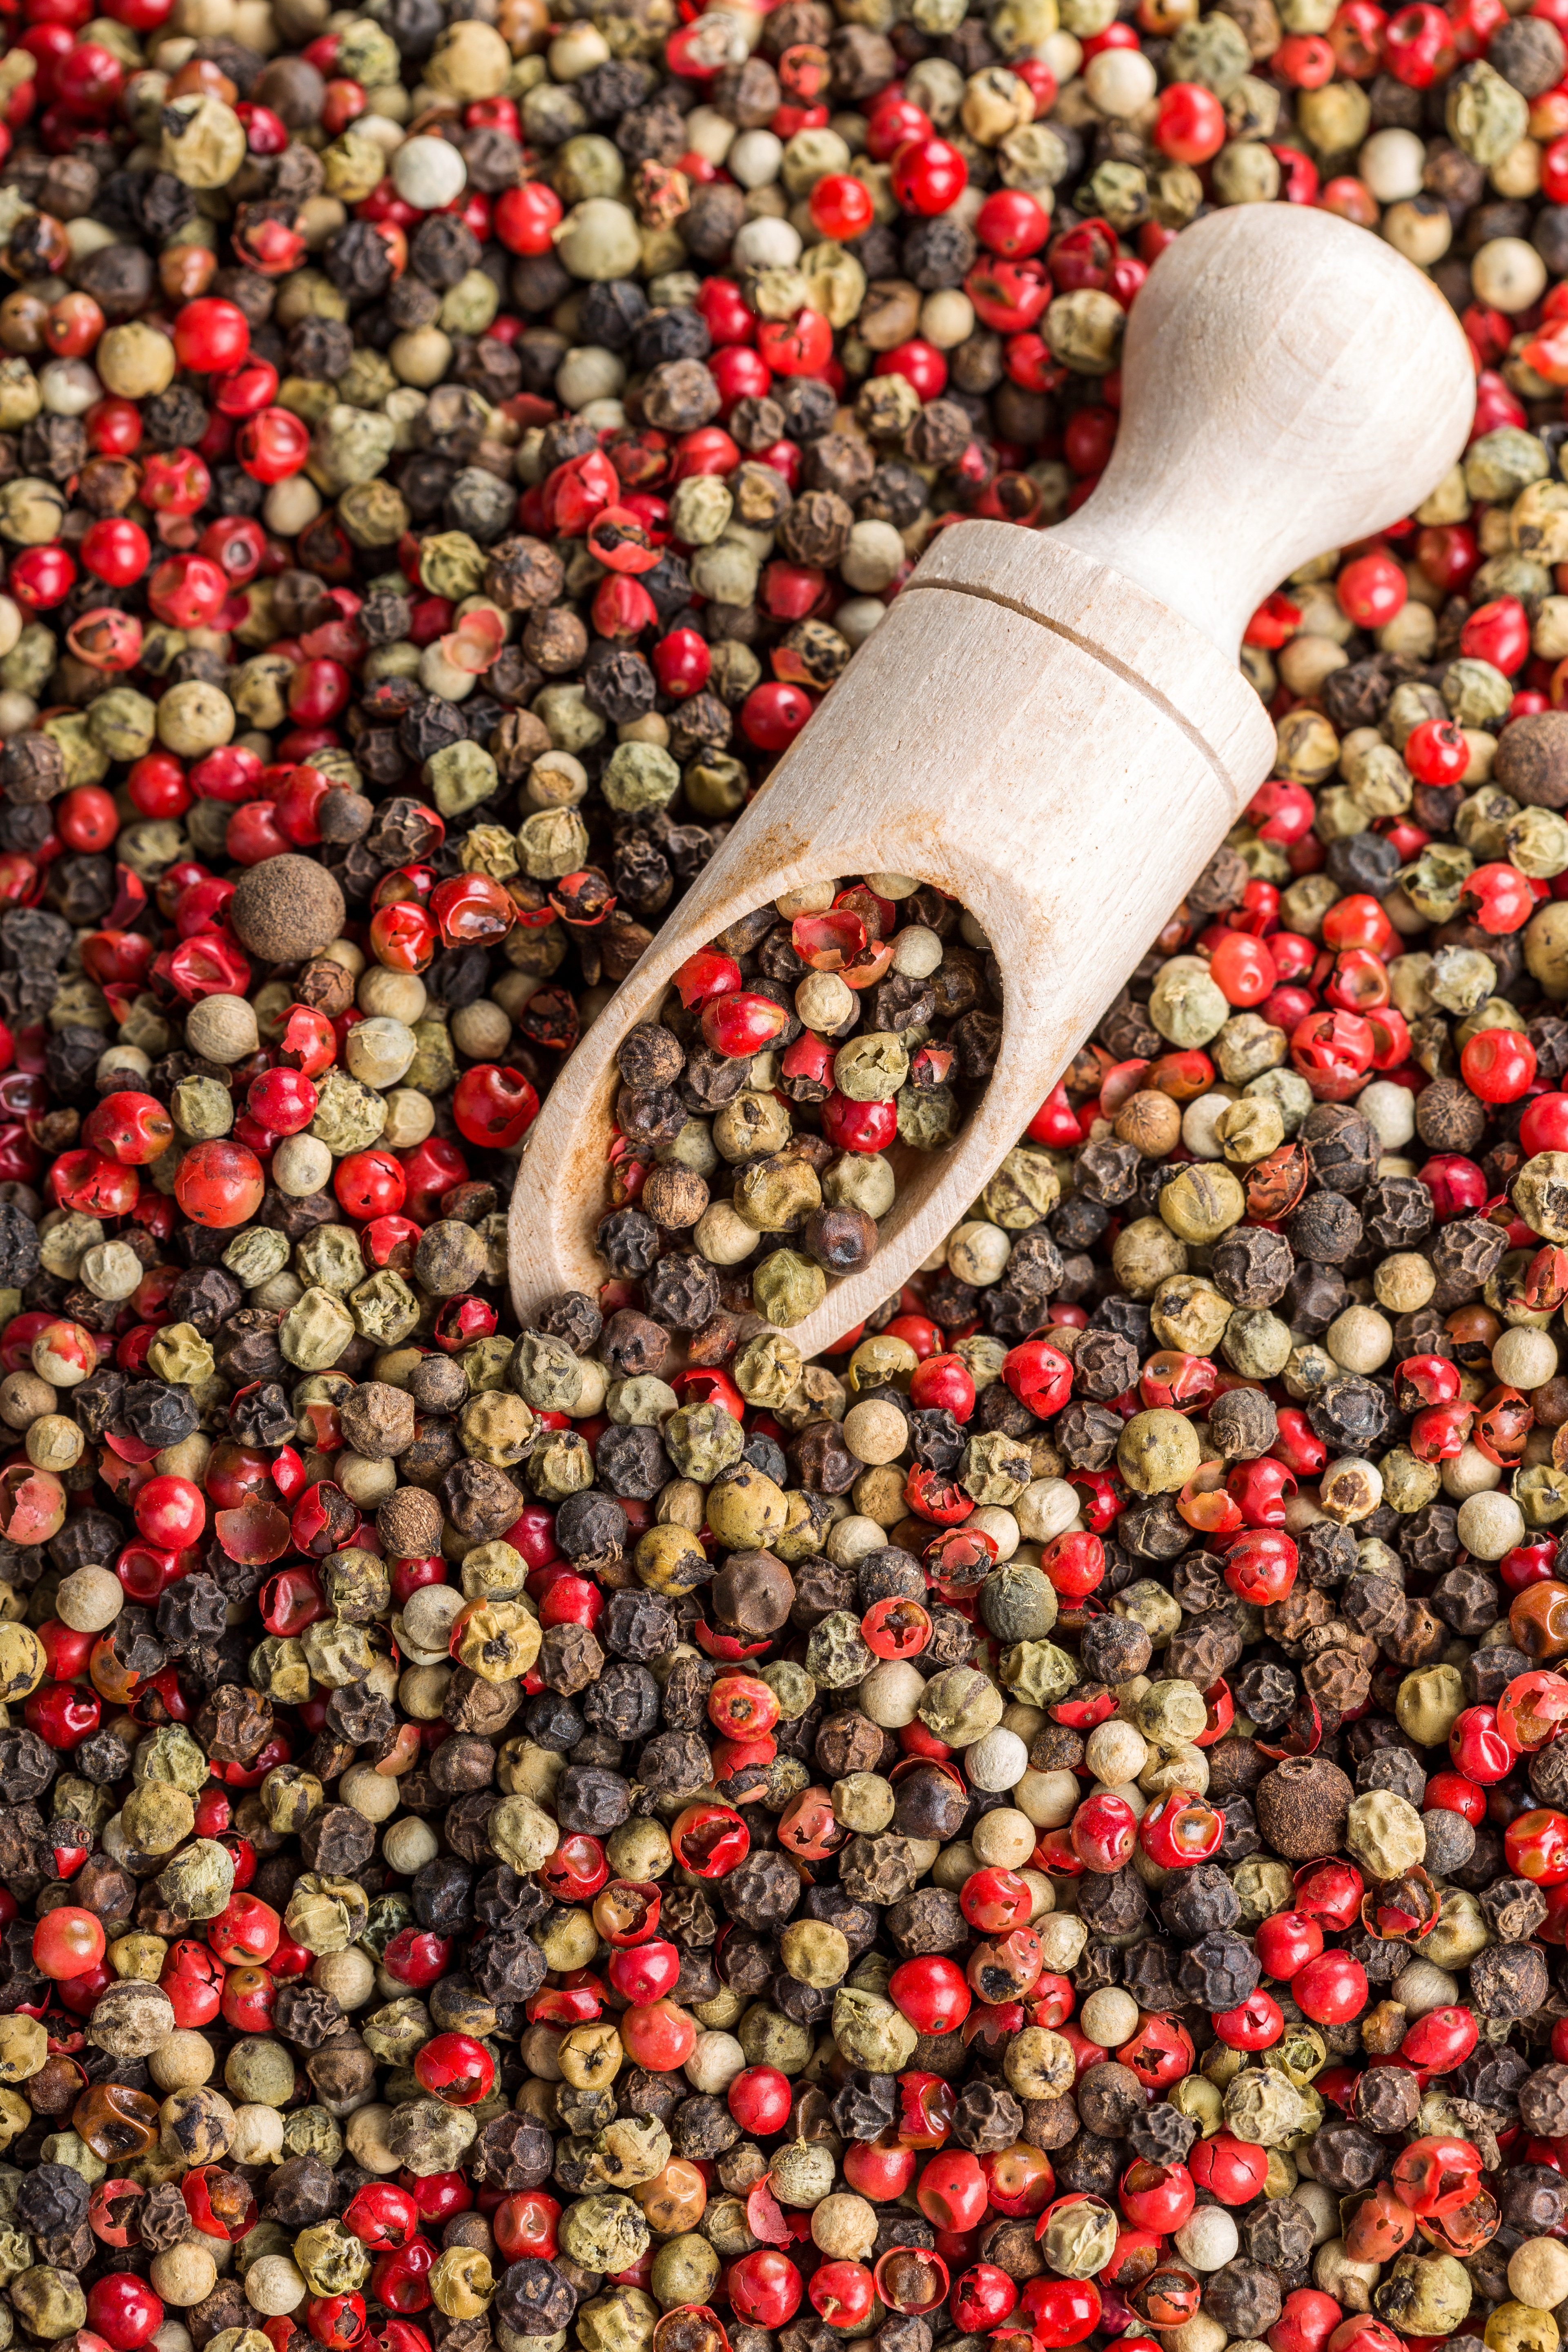
plant, flower, aroma, pattern, food, pepper, spice, produce, kitchen, bazaar, preparation, seasoning, design, spices, bell pepper, red pepper, seasonings, flooring, odor, black pepper, white pepper, pepper mix